Acomb, North Yorkshire

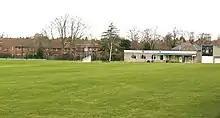
Acomb Sports Club

The York New Waterworks Company, formed in 1846, built their new works at Acomb Landing, just off Boroughbridge Road in neighbouring Holgate. It was to supply the city of York, Acomb and other nearby areas. The site has since expanded, but still serves the area as The York Waterworks Company. Gas did not arrive in Acomb until the amalgamation of the York Gas Light Company and York Union Gas Light Company in 1844. Electricity was first supplied to Acomb in 1913 following the sanctioning of an application to the District Council and the Board of Trade.